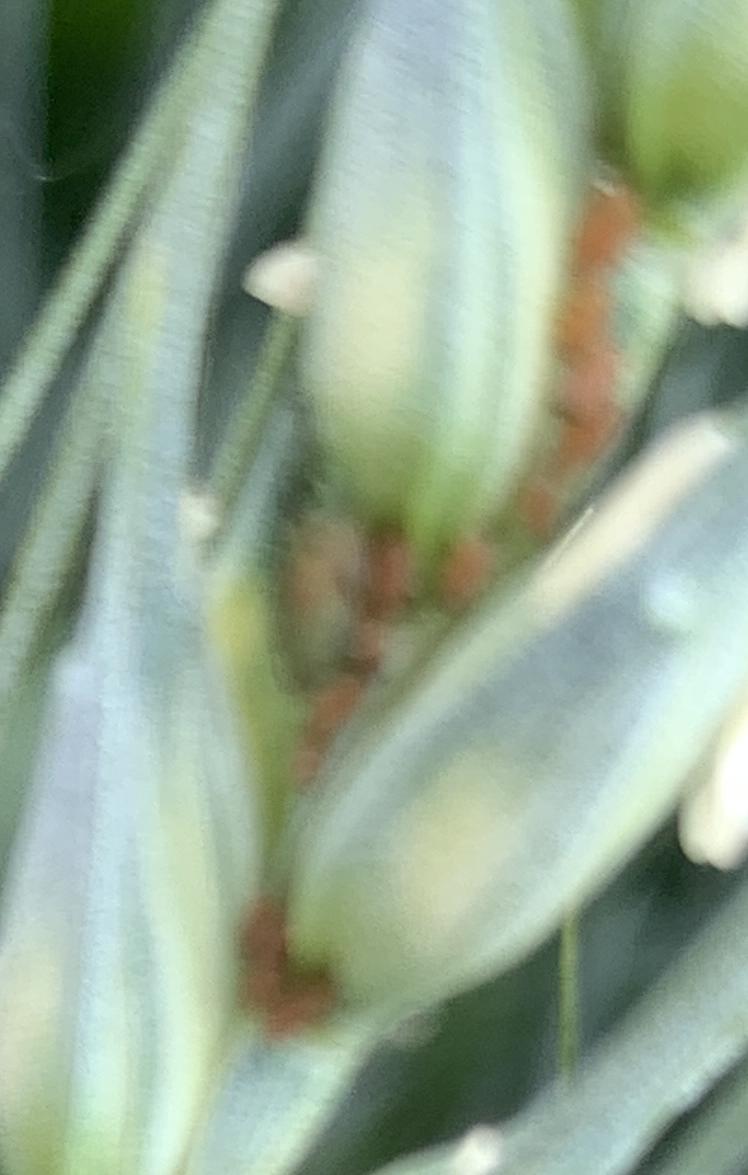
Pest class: english_grain_aphid